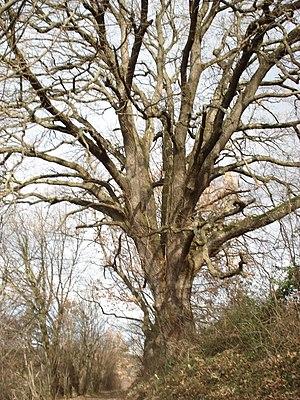
Patrimoine naturel
Anjou est une commune française située dans le département de l'Isère en région Auvergne-Rhône-Alpes.